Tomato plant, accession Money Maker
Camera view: horizontal (90 deg, fisheye); turntable rotation: 0 degrees
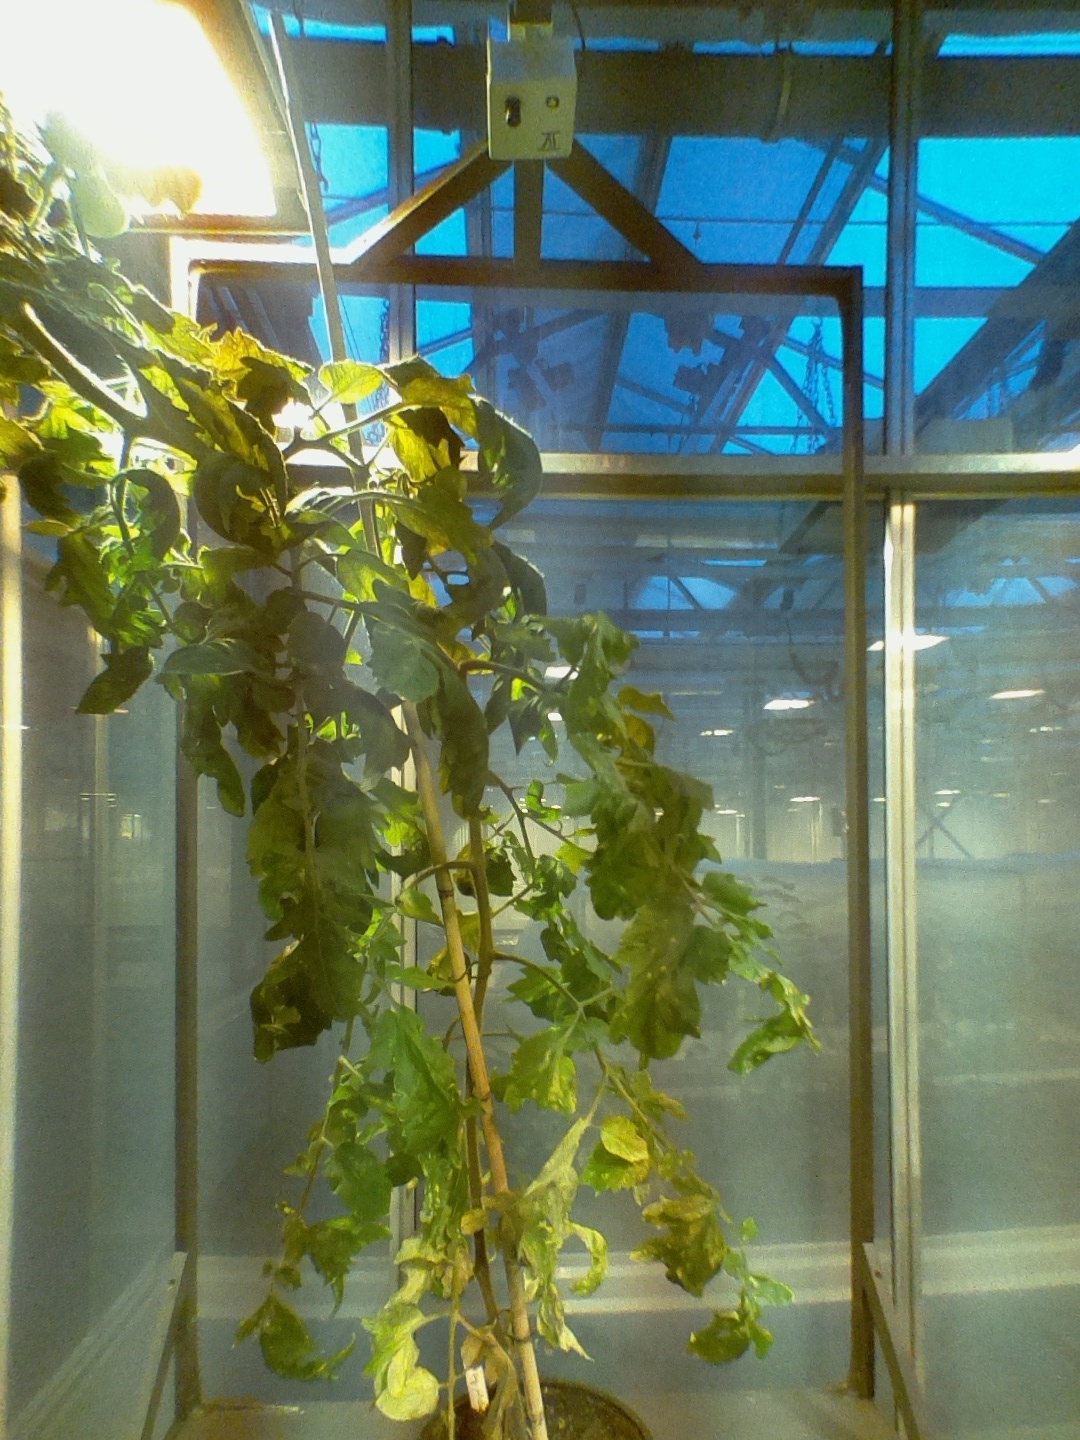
BBCH growth stage 72: 20%-30% of final fruit size